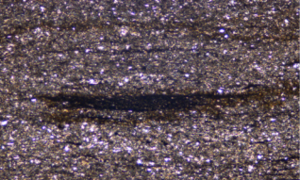
Schistes de Spence
Les schistes de Spence sont une unité stratigraphique du Cambrien moyen présente dans des massifs de la province géologique du Grand Bassin, au sud-est de l'Idaho et au nord de l'Utah, aux États-Unis.